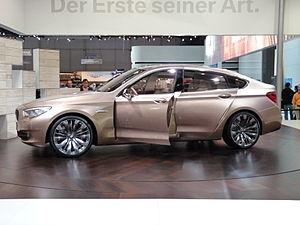
BMW Série 5 GT au Salon de Genève 2009
Une grande routière, ou simplement routière, est une automobile du segment E.